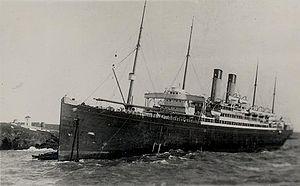
Le Celtic de la White Star Line échoué au large des côtes de Cobh, Irlande en 1928.
Le Celtic est un paquebot britannique de la White Star Line mis en service en 1901. Second navire de la compagnie à porter ce nom, il se démarque par sa taille en étant le premier navire surpassant le tonnage du Great Eastern. Il est le dernier navire commandé par Thomas Henry Ismay avant sa mort, en 1899. Sa grande taille et sa vitesse très réduite mais économique inaugurent une nouvelle politique de la compagnie visant à privilégier la taille, le luxe et le confort, au détriment de la vitesse. Trois autres navires de conception presque similaire le suivent, le Cedric, le Baltic et l'Adriatic. À eux quatre, ils deviennent célèbres sous le nom de Big Four.